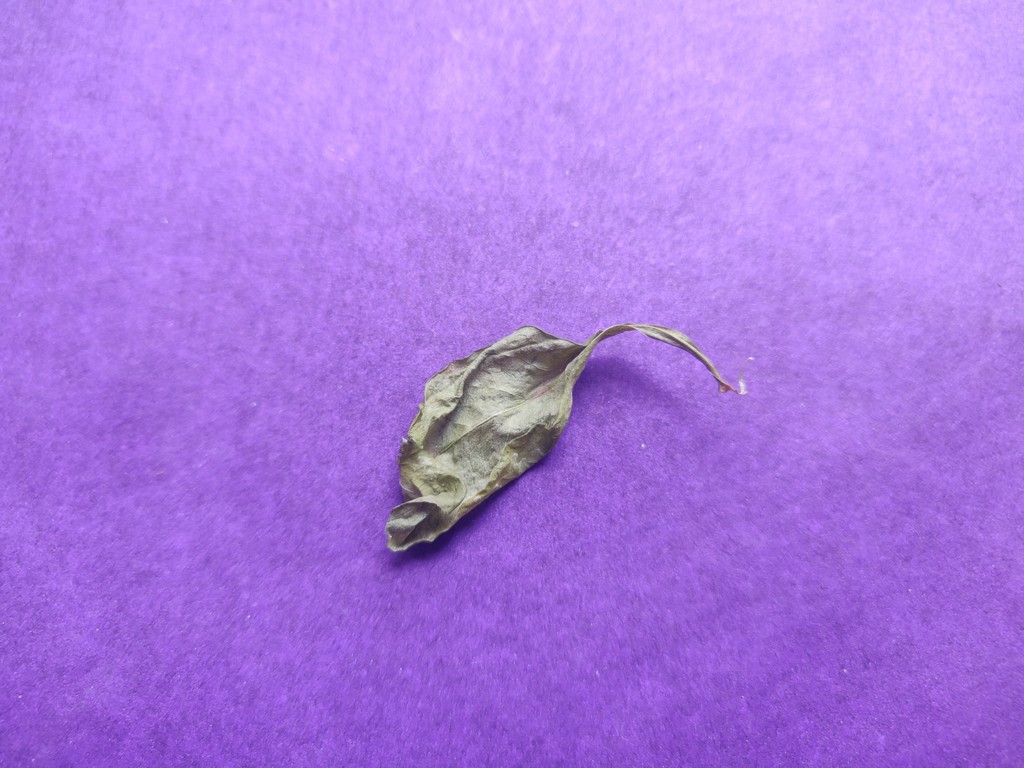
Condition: Dried
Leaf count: single
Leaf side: unknown